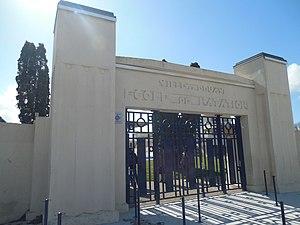
Entrée monumentale de la piscine avec grille en fer forgé bleu. Symétrie apparente.
L'Art déco est un mouvement artistique né dans les années 1910, principalement au lendemain de la Première Guerre mondiale et qui prit son plein épanouissement au cours des années 1920 avant de décliner lentement à partir des années 1930, pour prendre fin avec la Seconde Guerre mondiale. C'est le premier mouvement d'architecture-décoration de nature mondiale.
La piscine Roger-Salengro est la piscine municipale de Bruay-la-Buissière dans le Pas-de-Calais.